Saint Fris

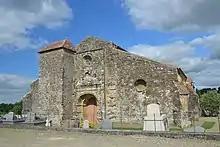
Basilica Saint Fris

The character of Fris is surrounded by legends, of which it is difficult to determine whether they are based on actual events or on literary imagination. According to the ecclesiastical tradition Fris, probably meaning 'the Frisian', was a commander of a Frankish army during the rule of the Mayor of the Palace Charles Martel. He was killed in battle in the year AD 732.